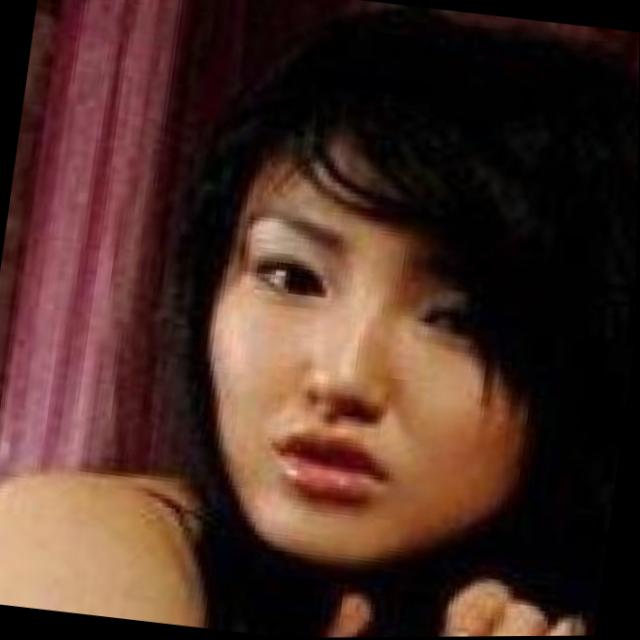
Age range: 21-44